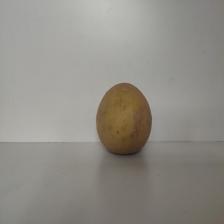
Size: Large